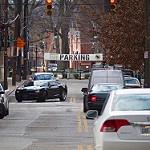
Label: street